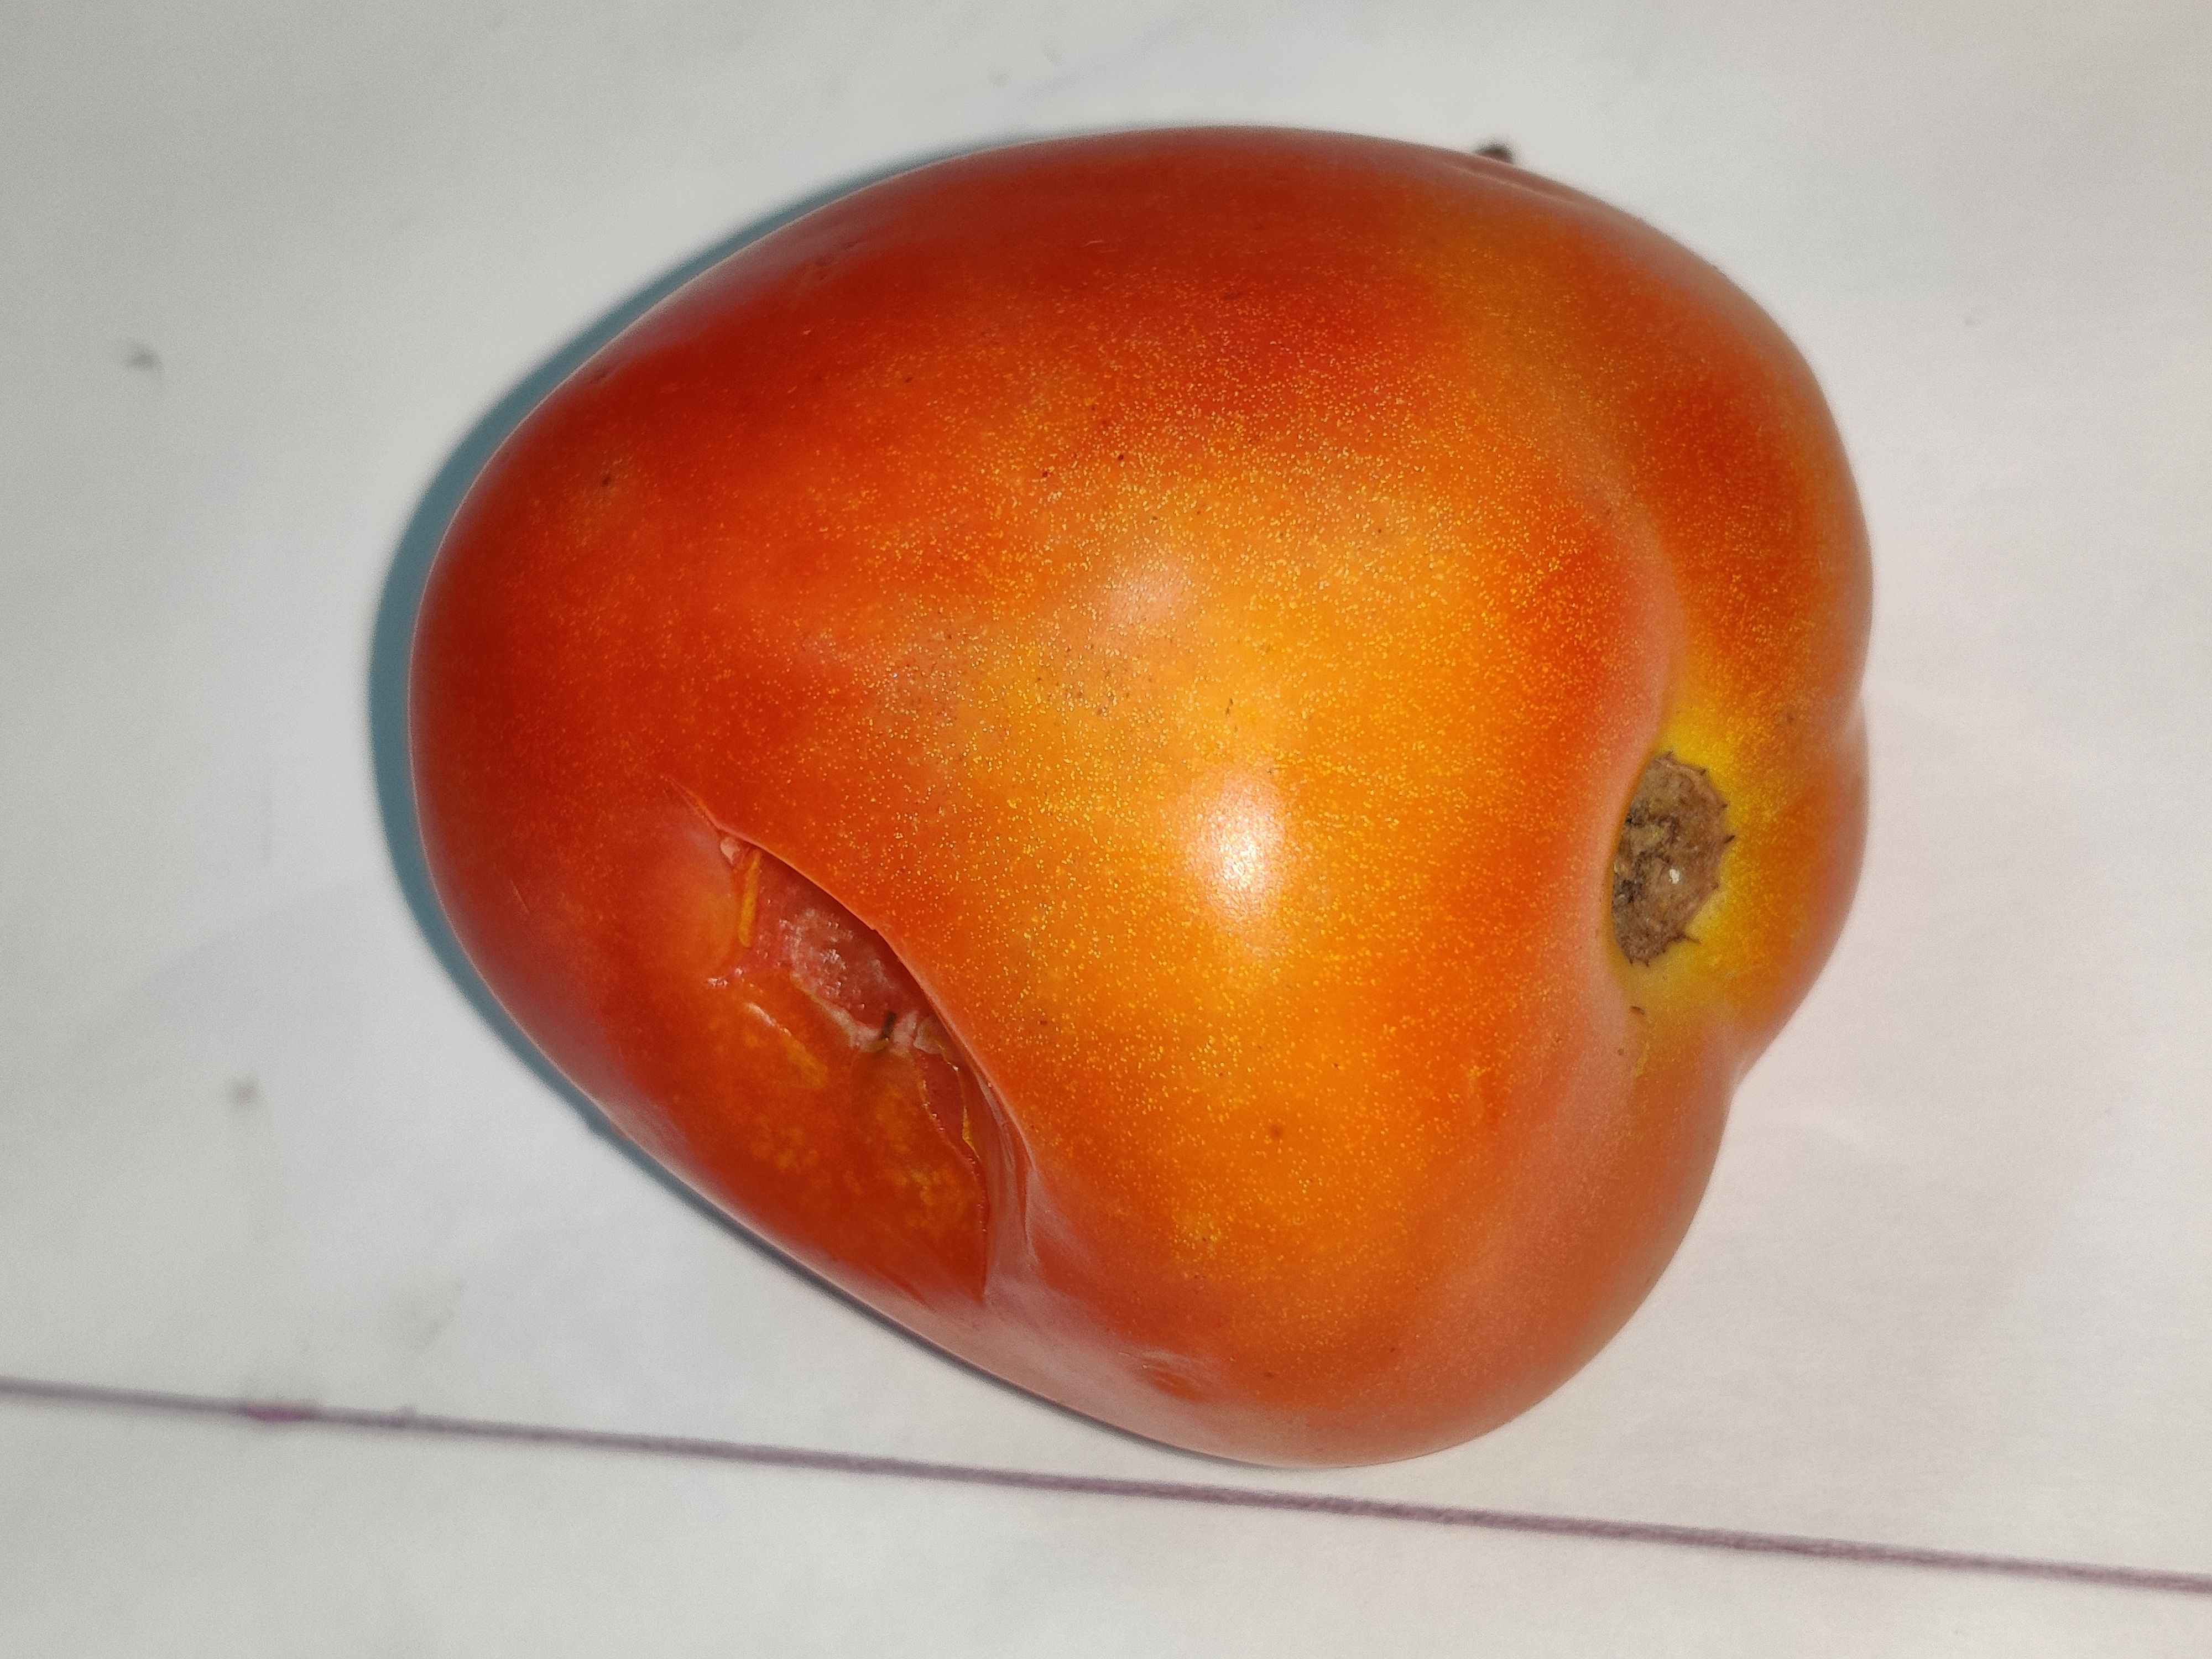
Fruit: tomatoes
Grade: 2nd-grade